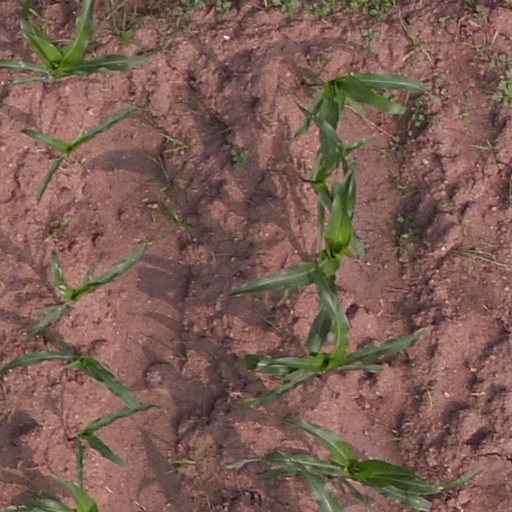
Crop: maize; corn